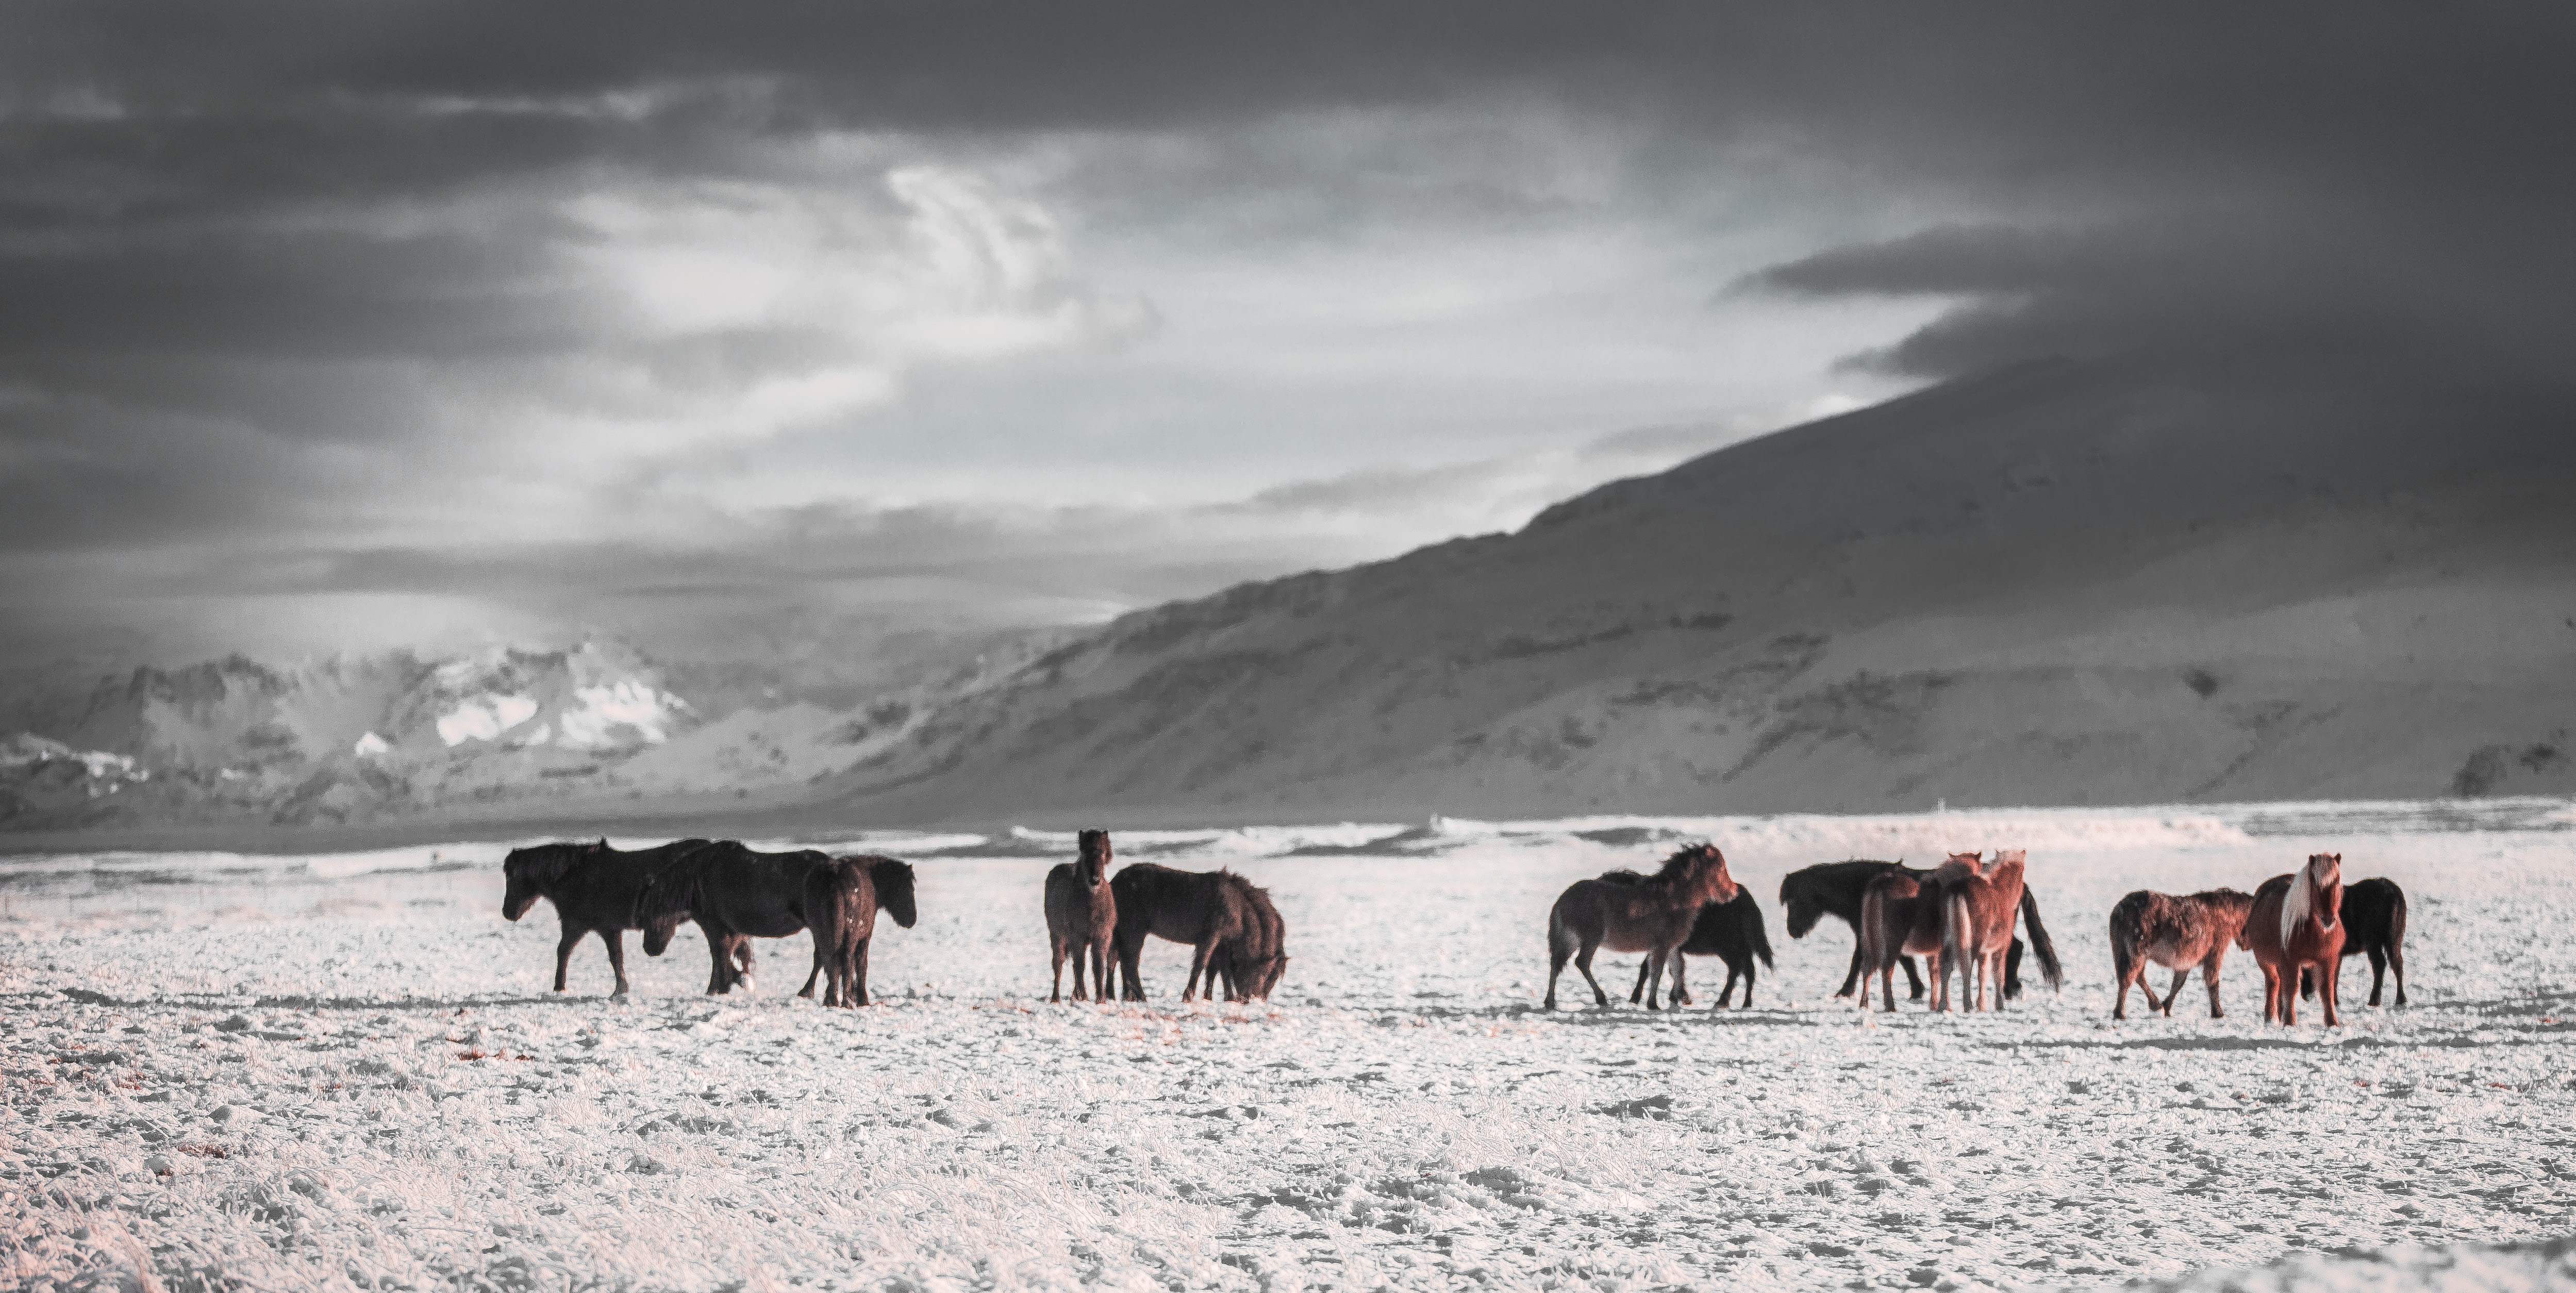
snow, winter, herd, weather, arctic, yak, tundra, natural environment, cattle like mammal, horse like mammal, mustang horse